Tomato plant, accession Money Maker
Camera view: vertical (180 deg); turntable rotation: 30 degrees
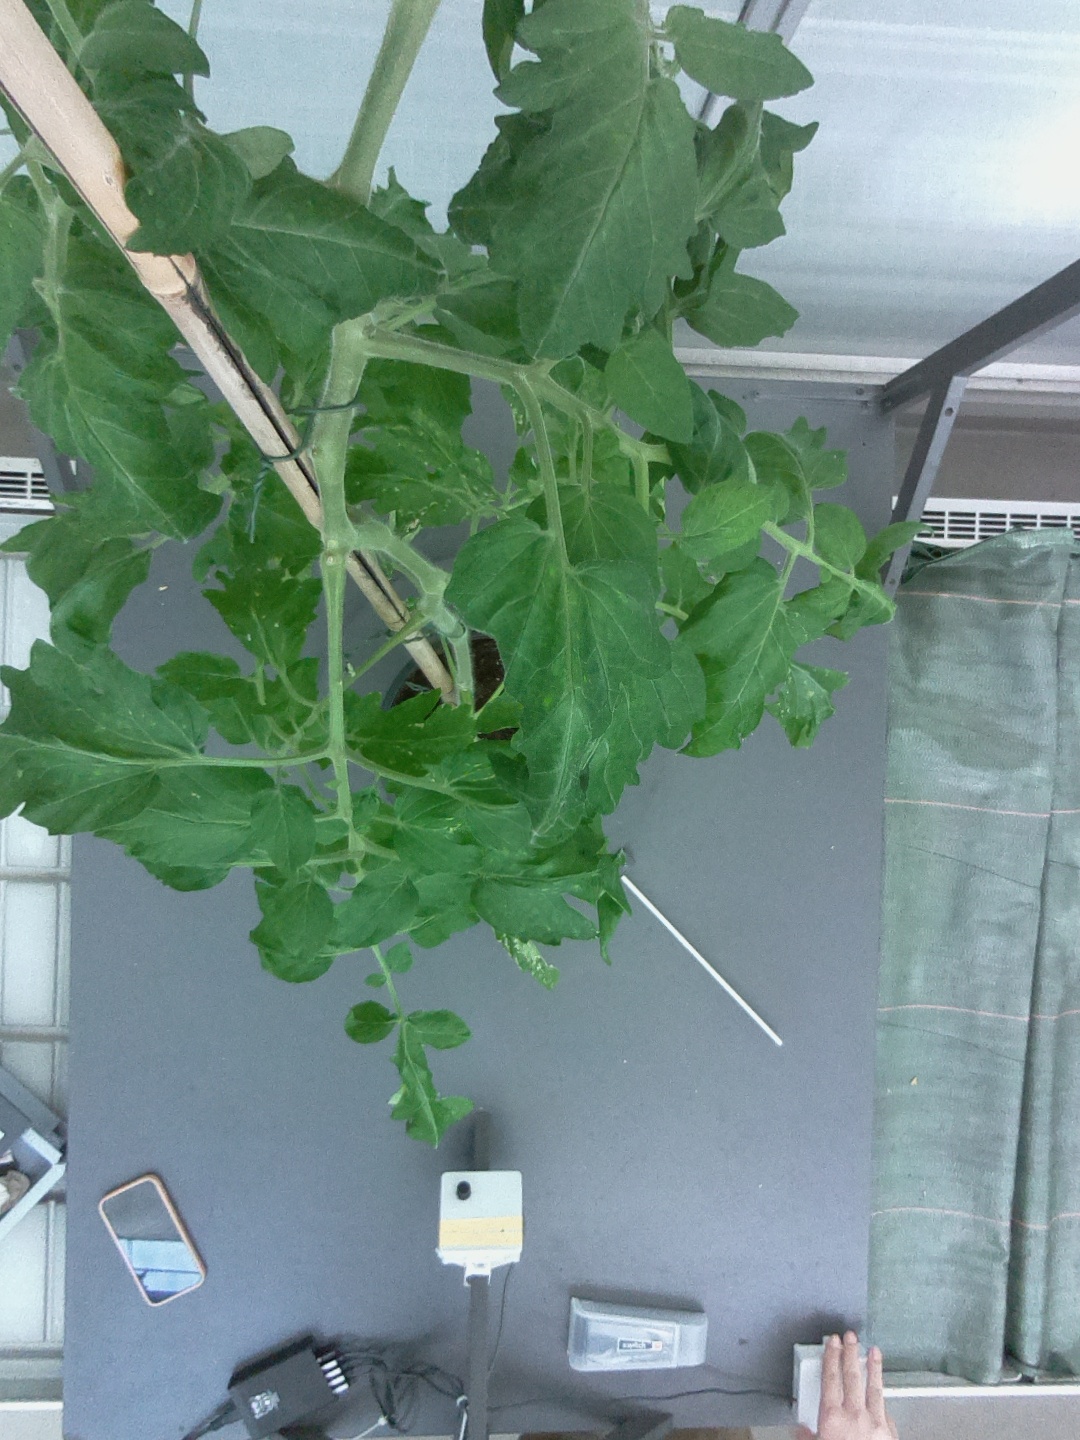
BBCH growth stage 61: 10%-20% of flowers open